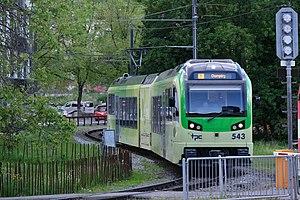
Un train des Transports Publics du Chablais à Monthey en 2020.
Monthey est une commune suisse du canton du Valais, située dans le Chablais, au pied des dents du Midi. La ville est le chef-lieu du district de Monthey et se trouve à l'entrée de la vallée du Rhône. En 2018, la ville compte 17 785 habitants, ce qui en fait la troisième commune du canton en termes de population après Sion et Martigny. Monthey est surtout connue pour son carnaval, l'un des plus grands de Suisse romande, et son site chimique qui abrite divers entreprises internationales. Elle bénéficie également de sa proximité avec les Portes du Soleil, dans le val d'Illiez.